Mariemont Historic District

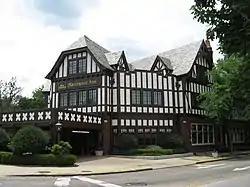
The Mariemont Inn

The Mariemont Historic District is a National Historic Landmark District encompassing most of the municipality of Mariemont, Ohio, USA. Mariemont was planned and developed in the 1920s by philanthropist Mary Emery and landscape architect John Nolen, and was one of the nation's first planned suburban communities. Its architecture and streetscape are still strongly evocative of its original plans. A large portion of the community was listed on the National Register of Historic Places in 1979; a larger area (fully encompassing the first listing) was designated a National Historic Landmark (as Village of Mariemont) in 2007.